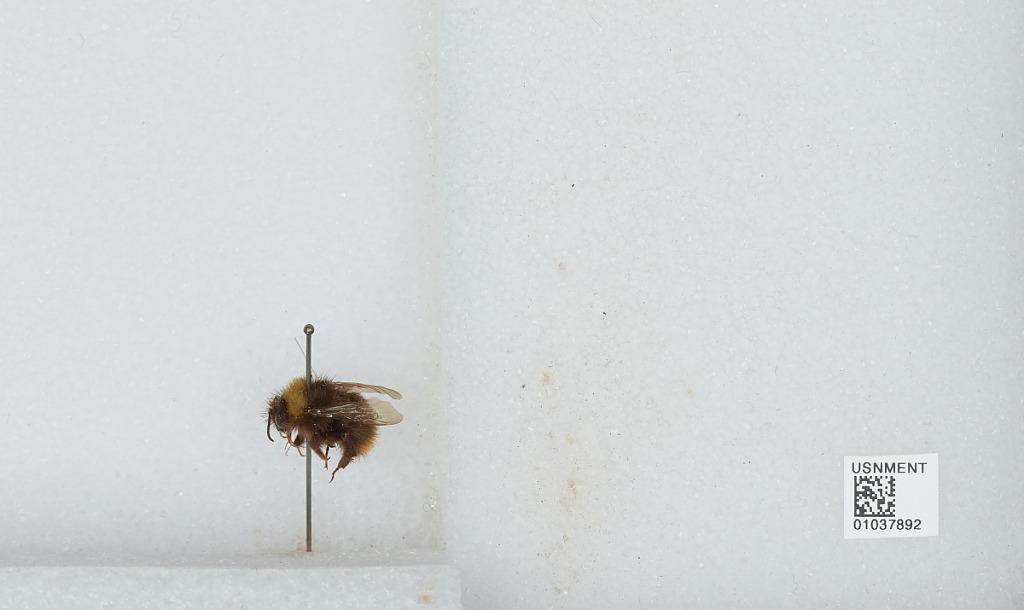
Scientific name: Bombus (Bombus) terrestris (Linnaeus)